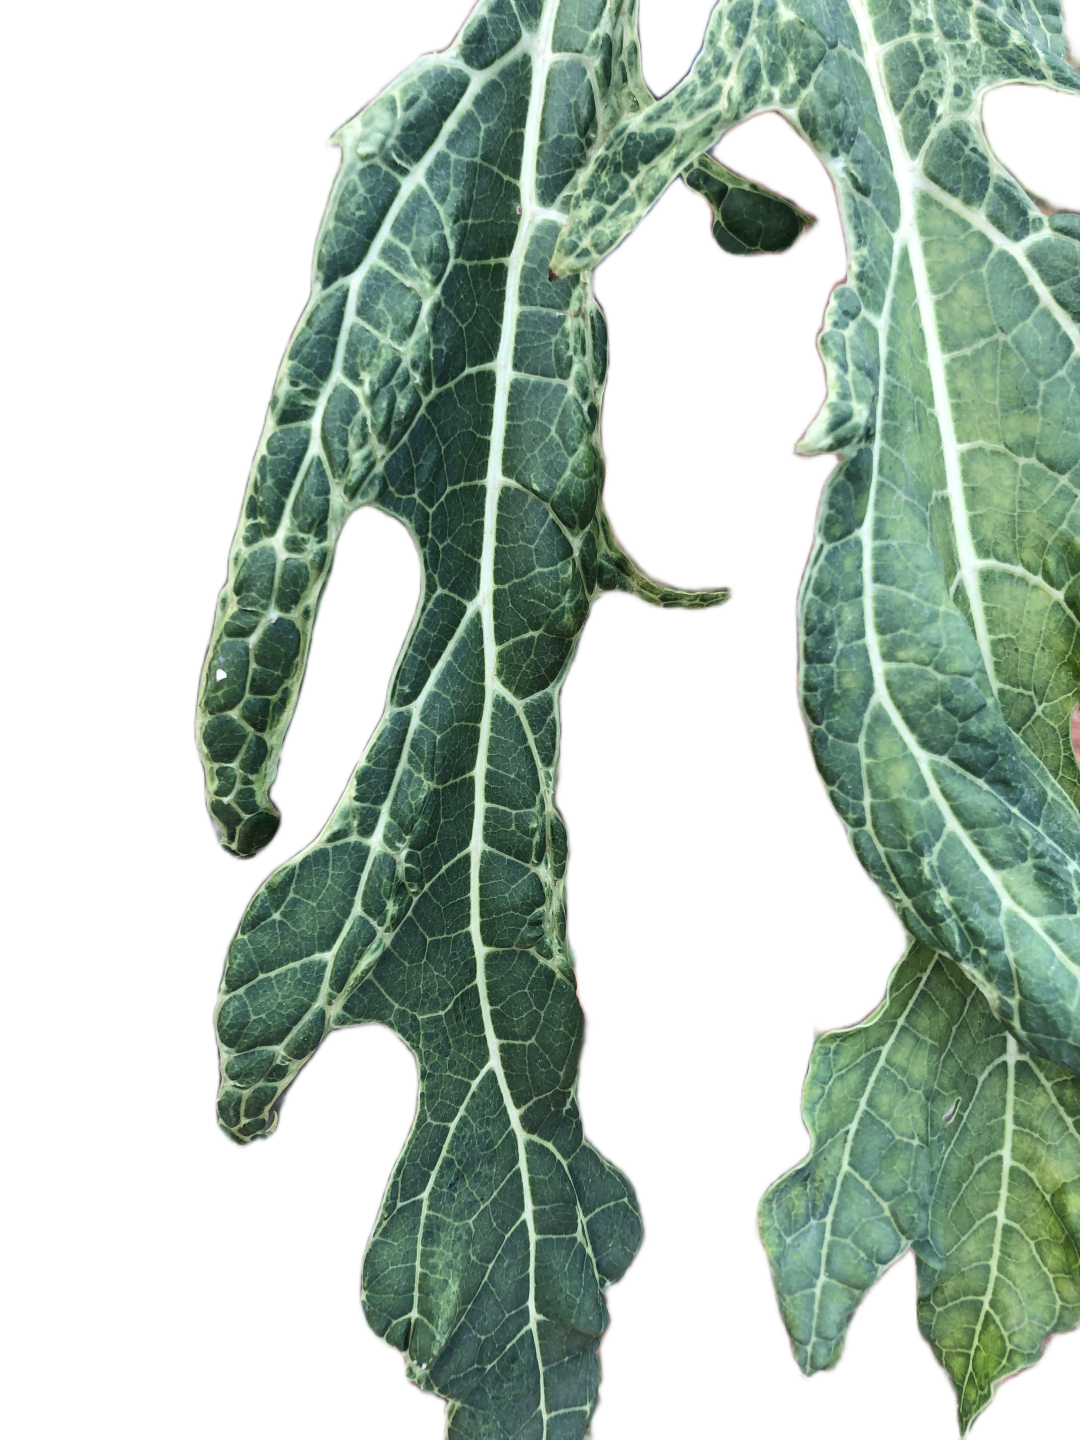
Crop: Papaya
Label: Curled_Yellow_Spot